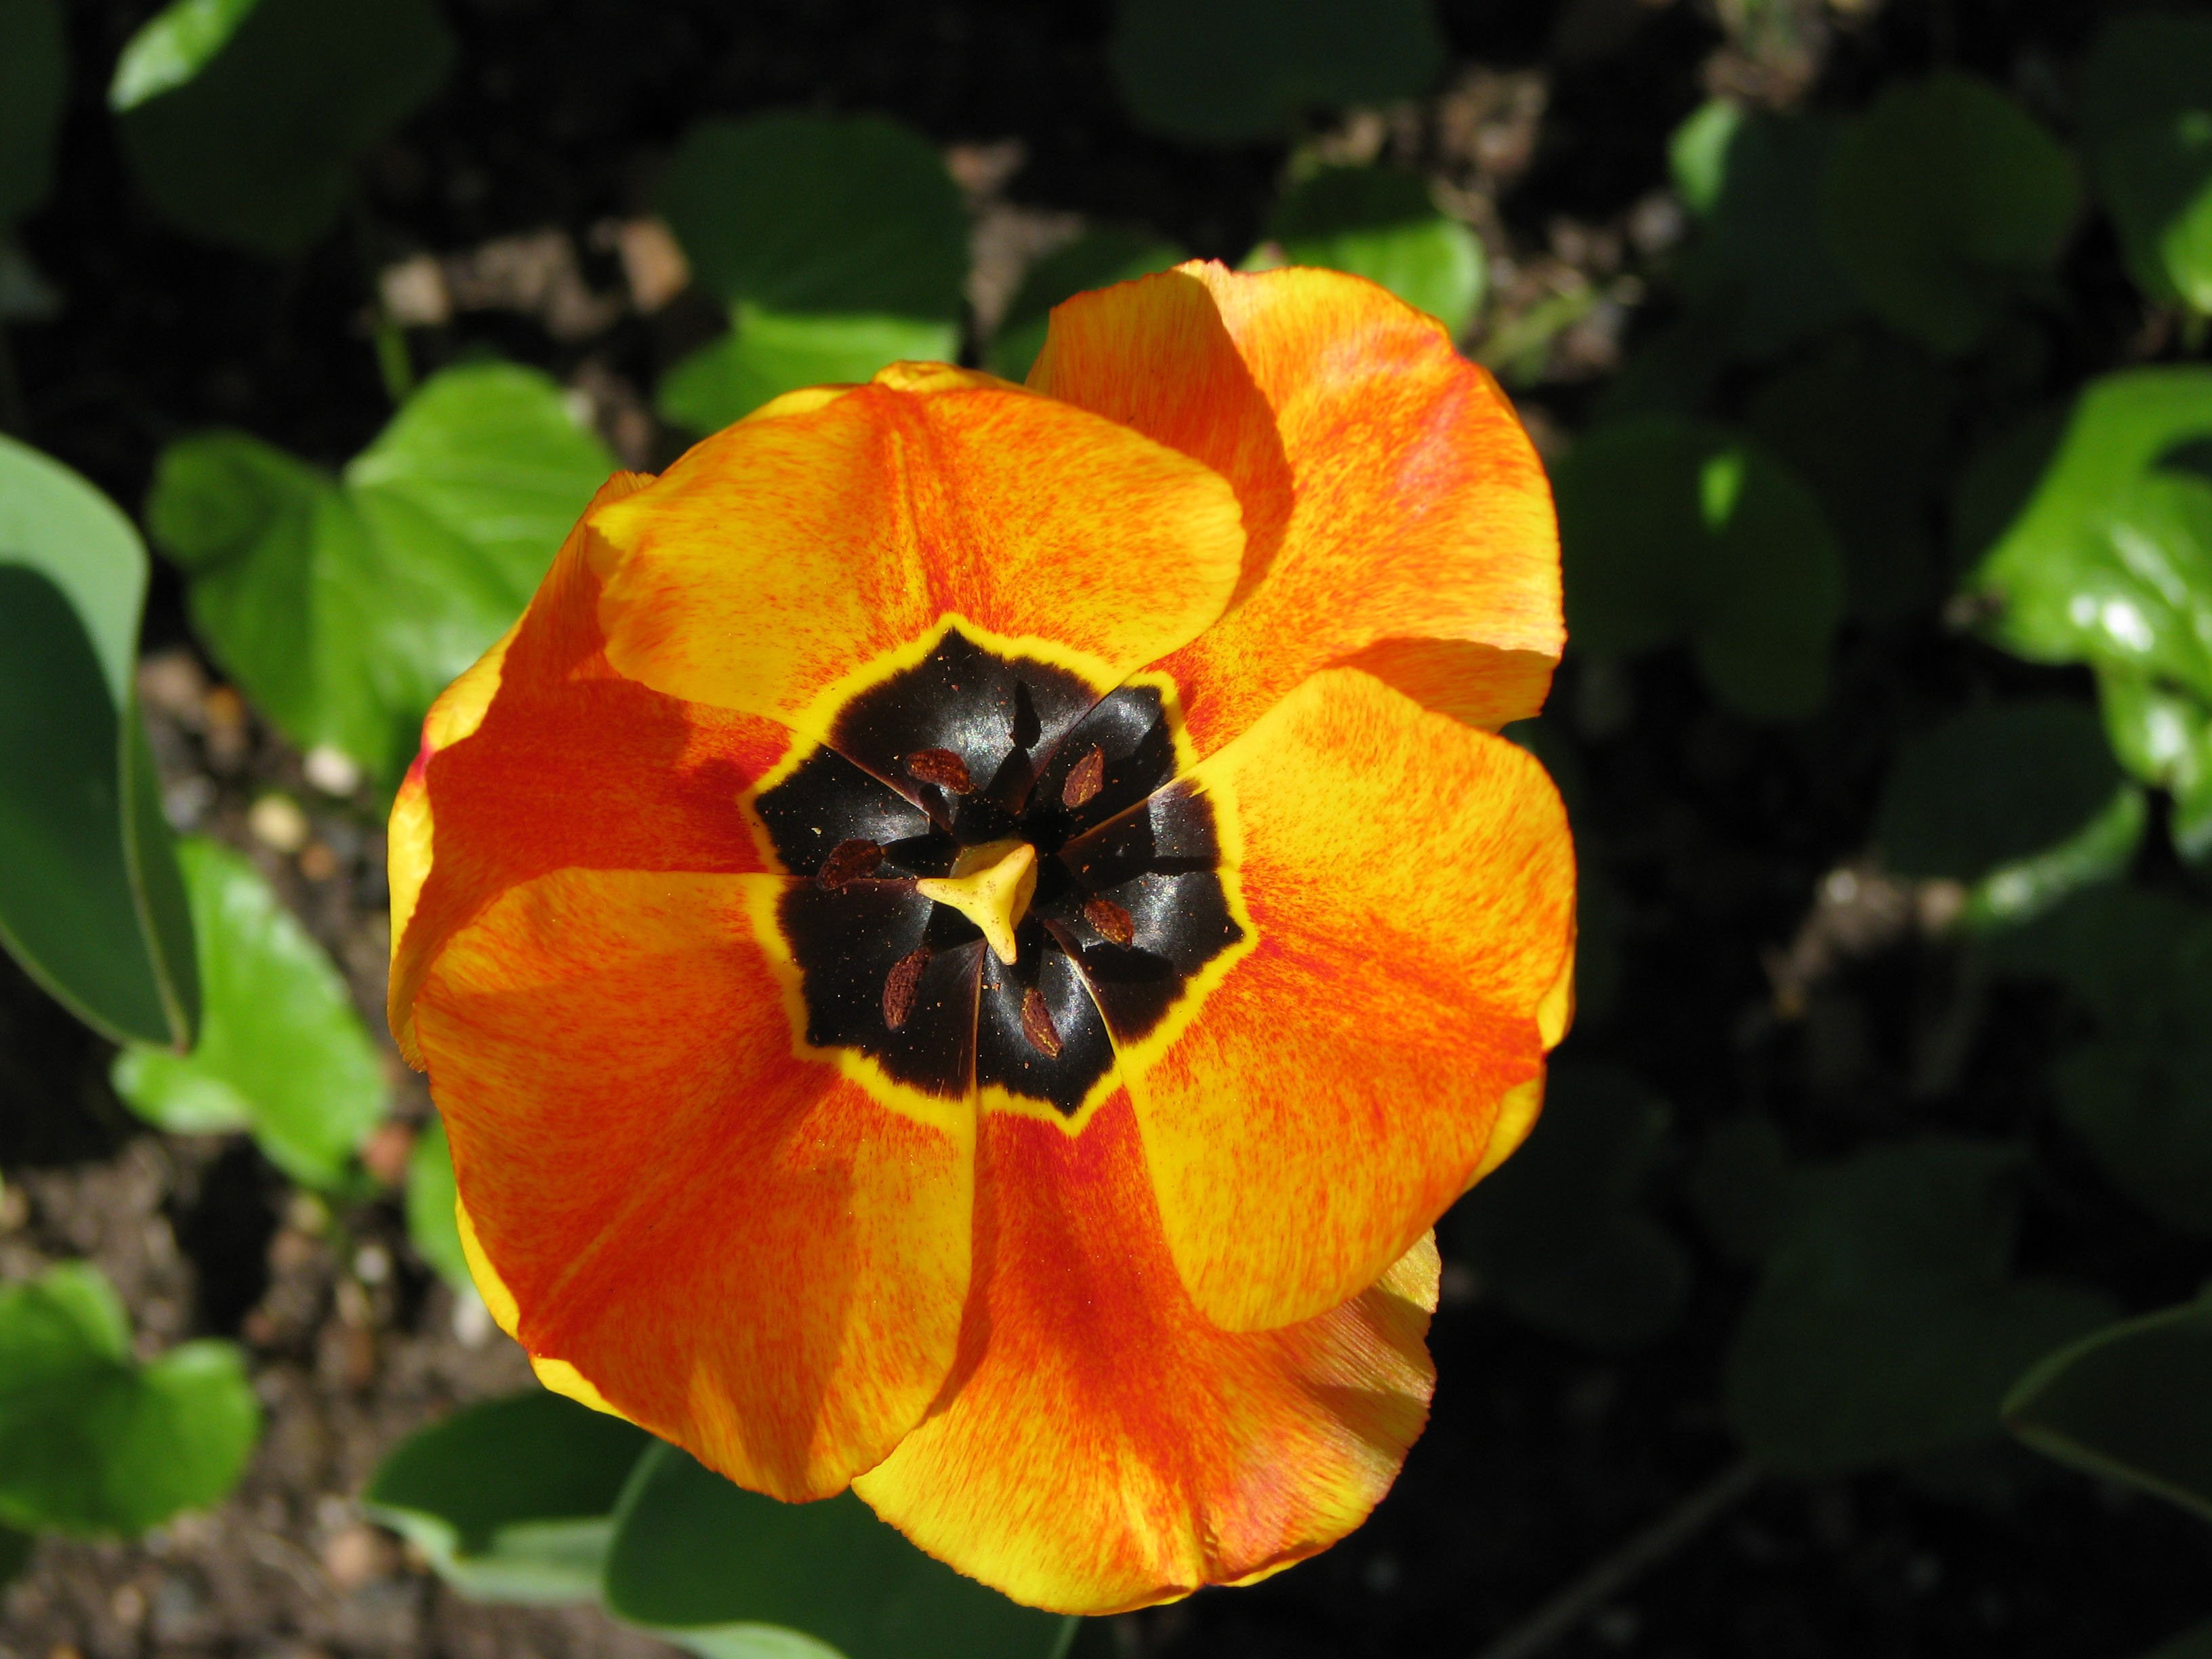
open, plant, flower, petal, summer, tulip, botany, yellow, close, flora, wildflower, macro photography, pansy, flowering plant, land plant, violet family